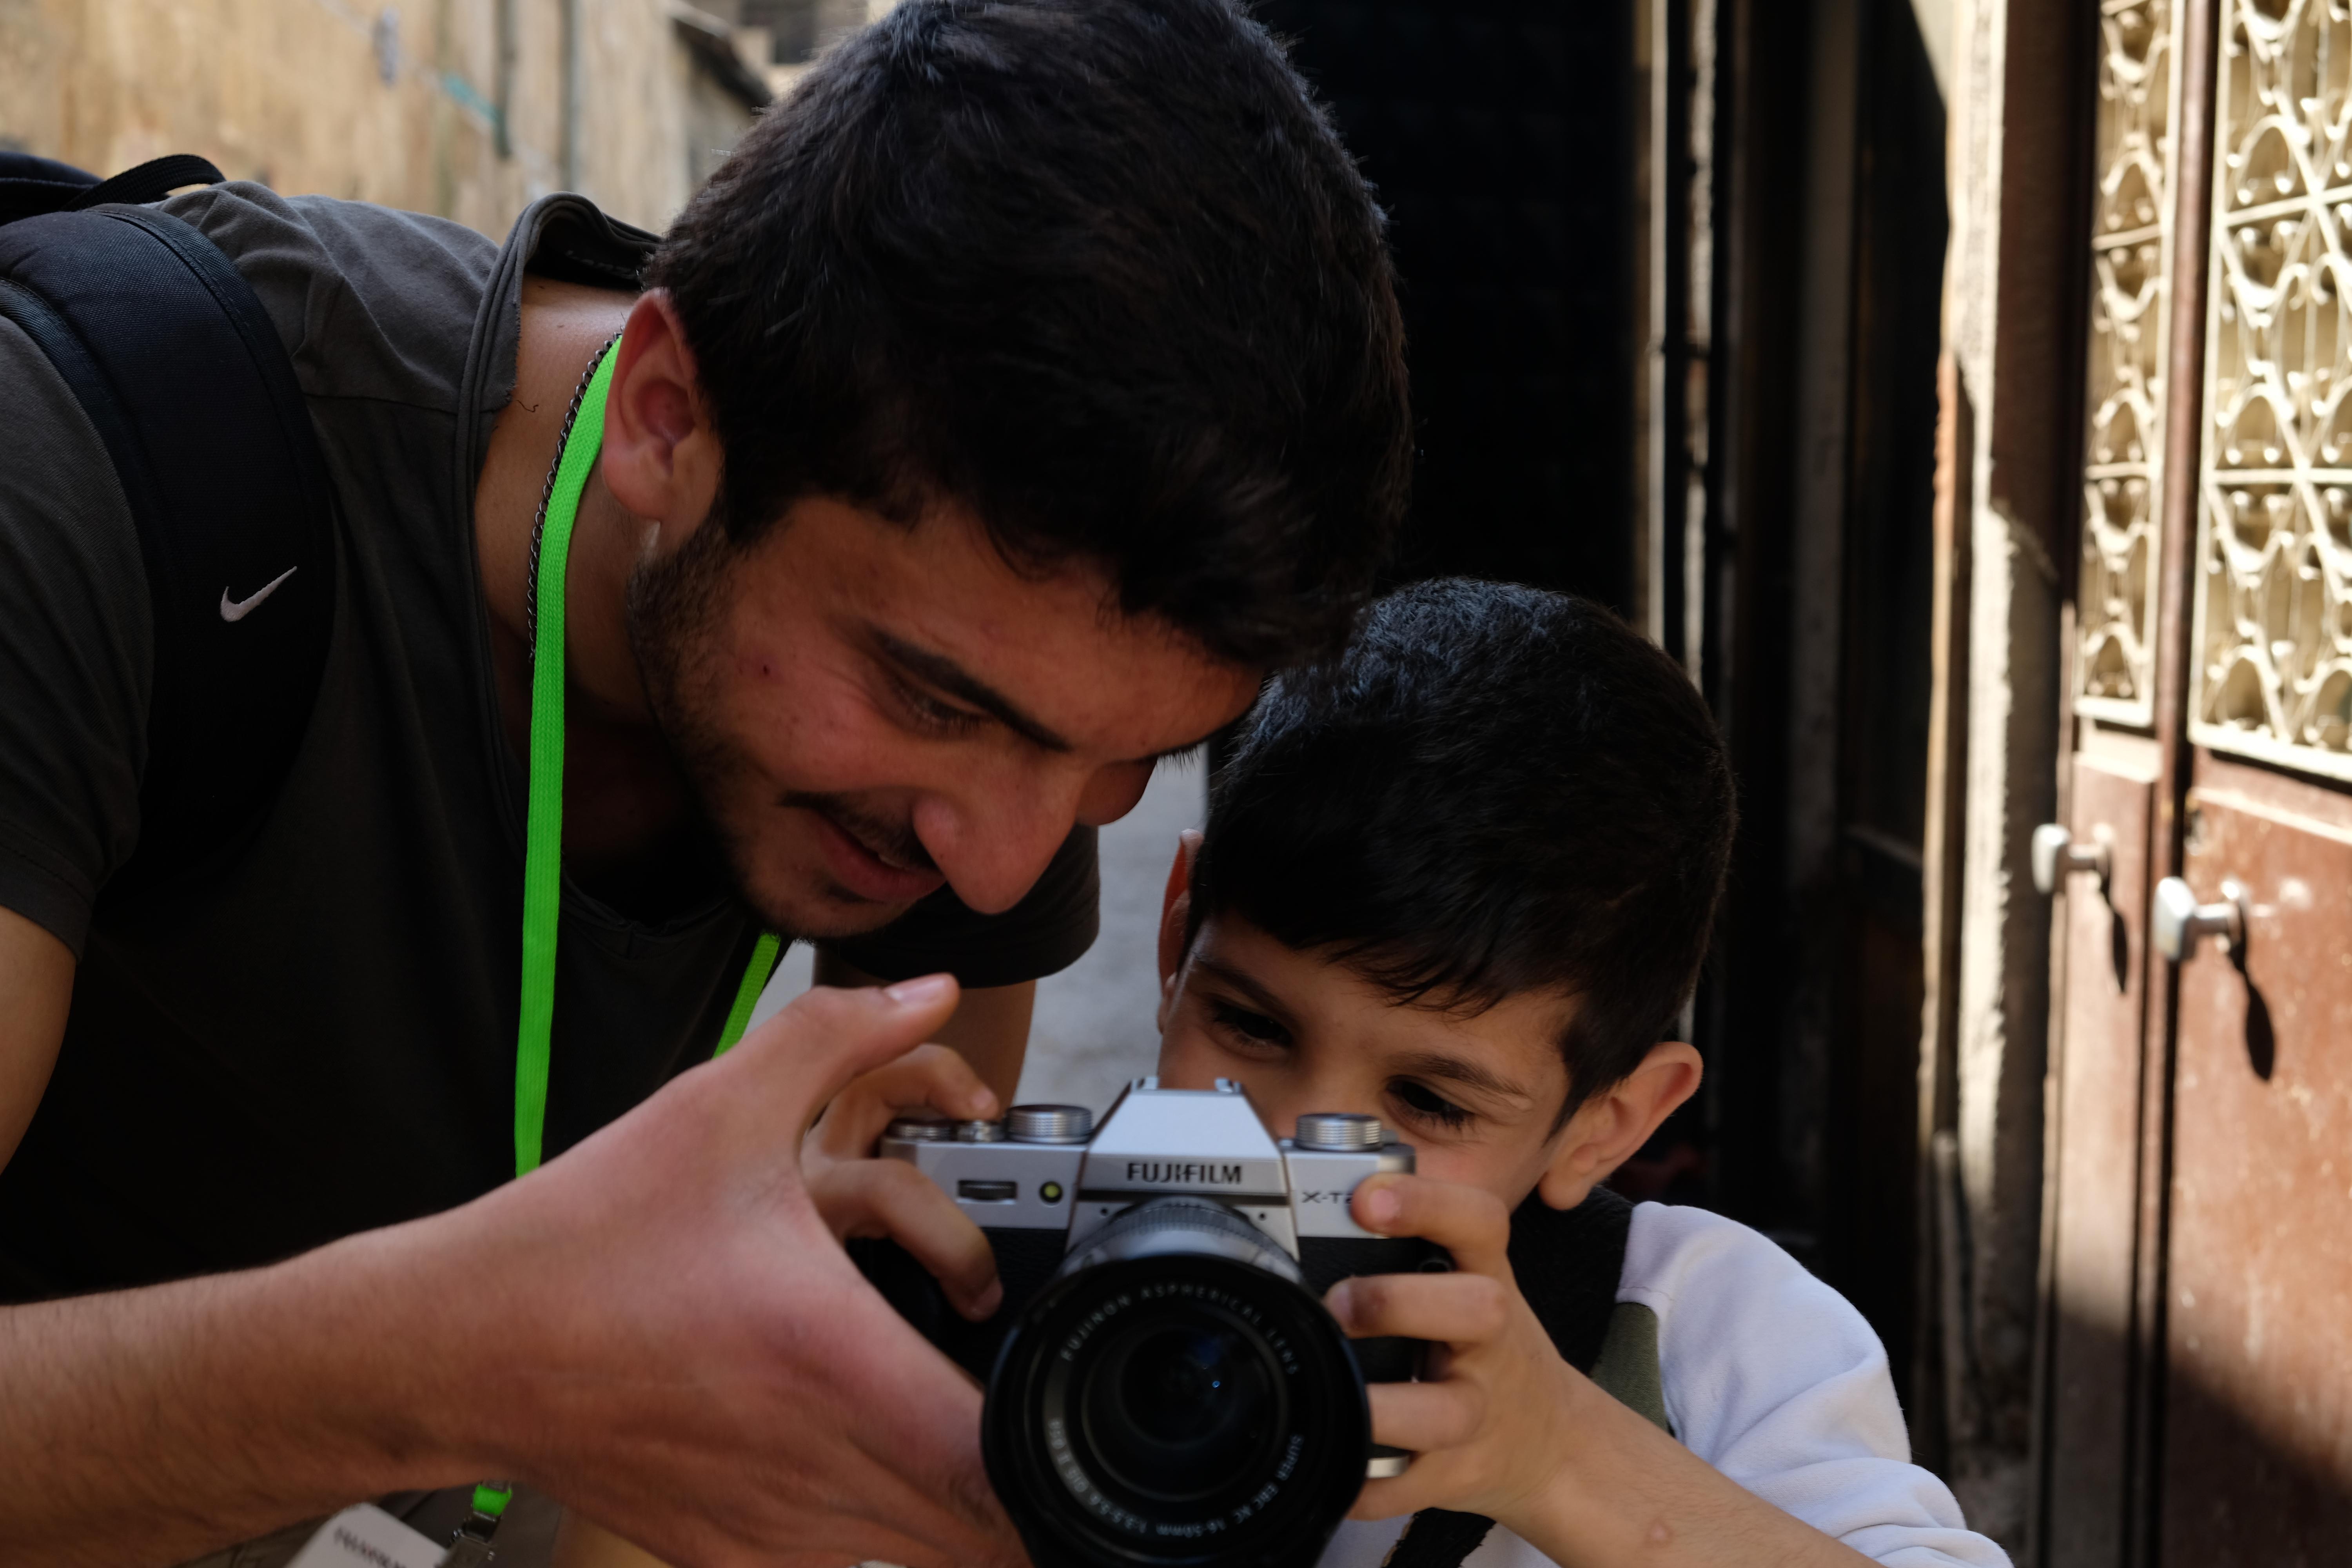
camera, child, children, help, man, photographer, nike, photography, cameras optics, camera operator, cinematographer, filmmaking, fun